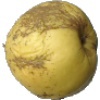
Label: Apple Golden 1